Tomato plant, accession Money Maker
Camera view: vertical (180 deg); turntable rotation: 120 degrees
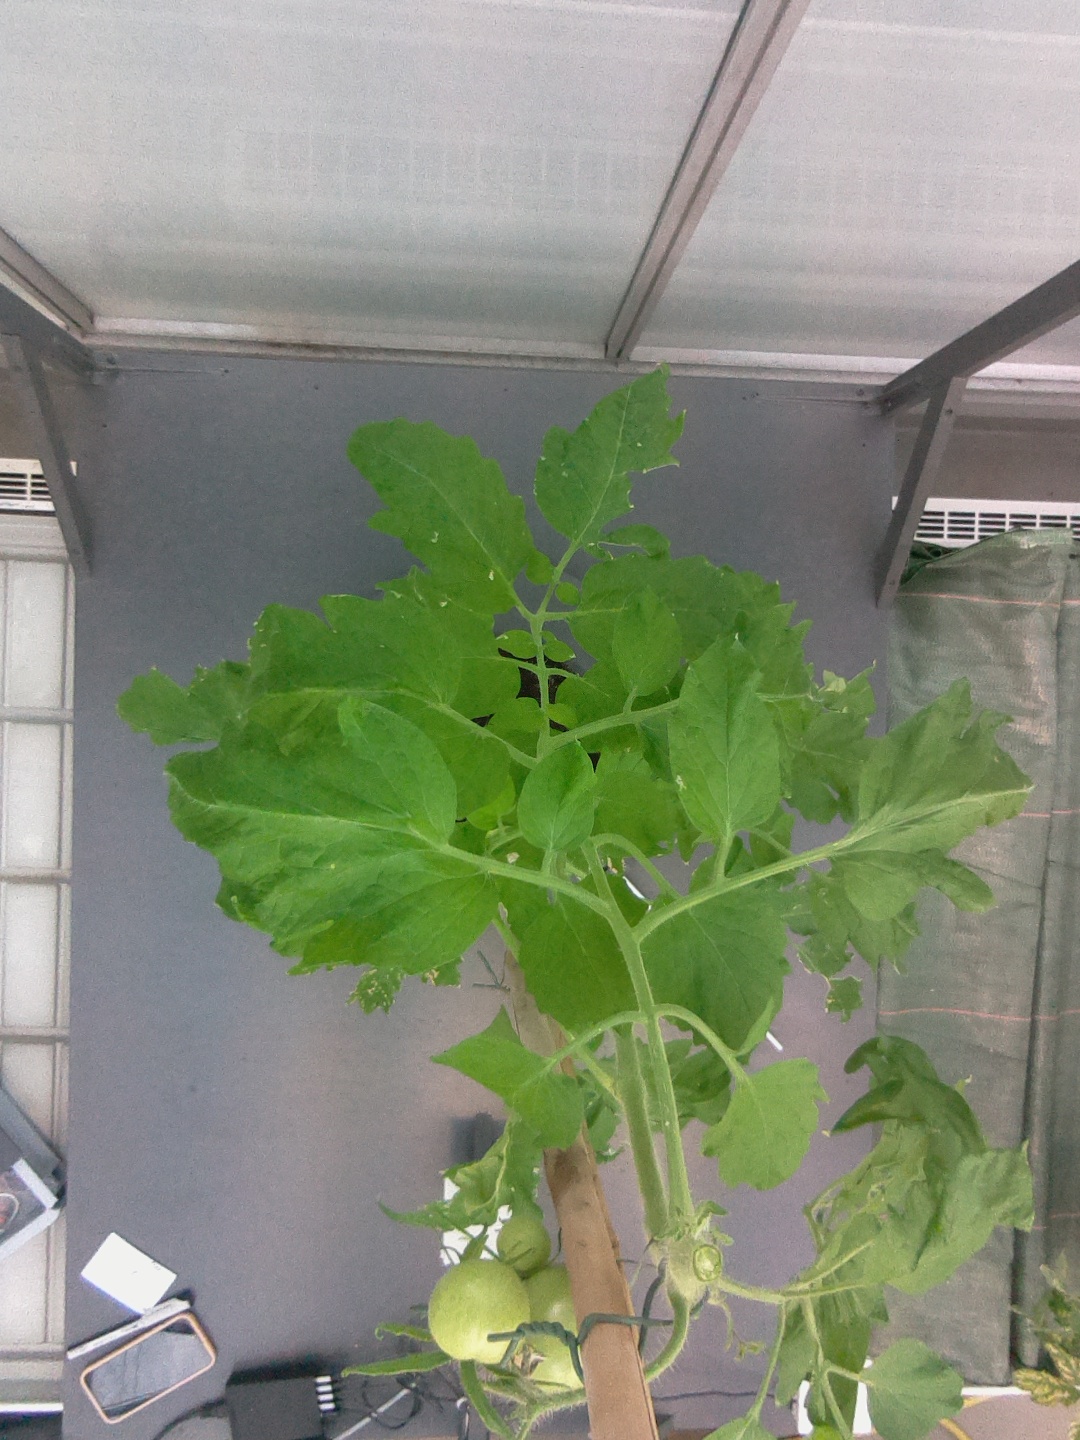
BBCH growth stage 71: 10%-20% of final fruit size